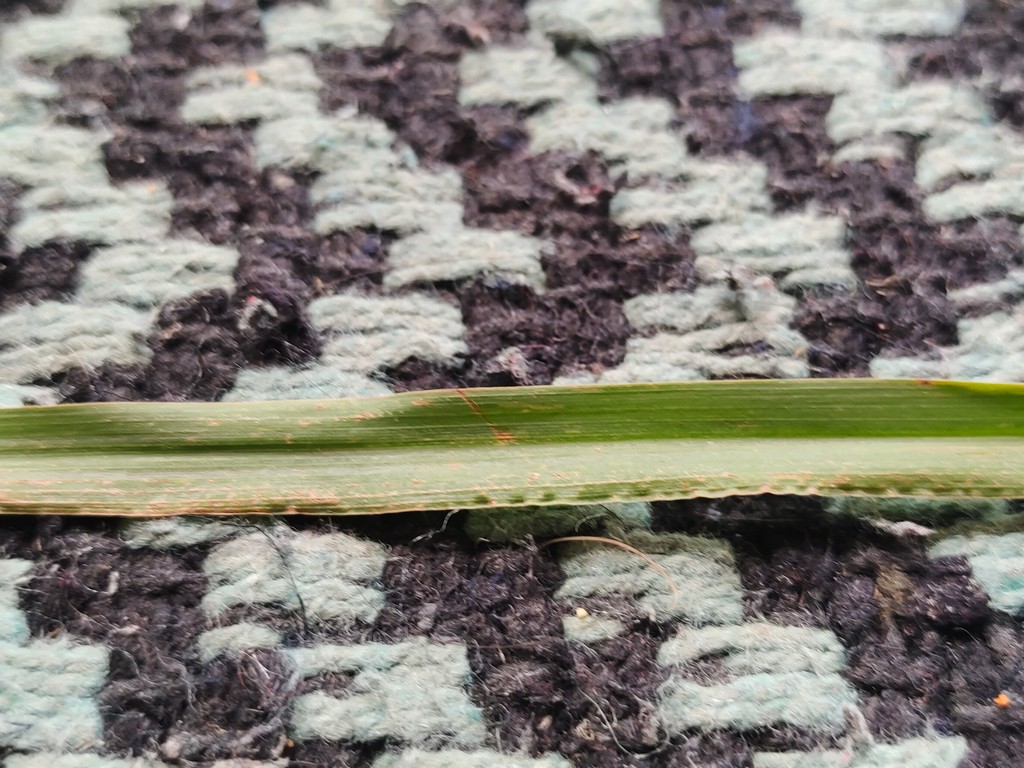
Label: Unhealthy